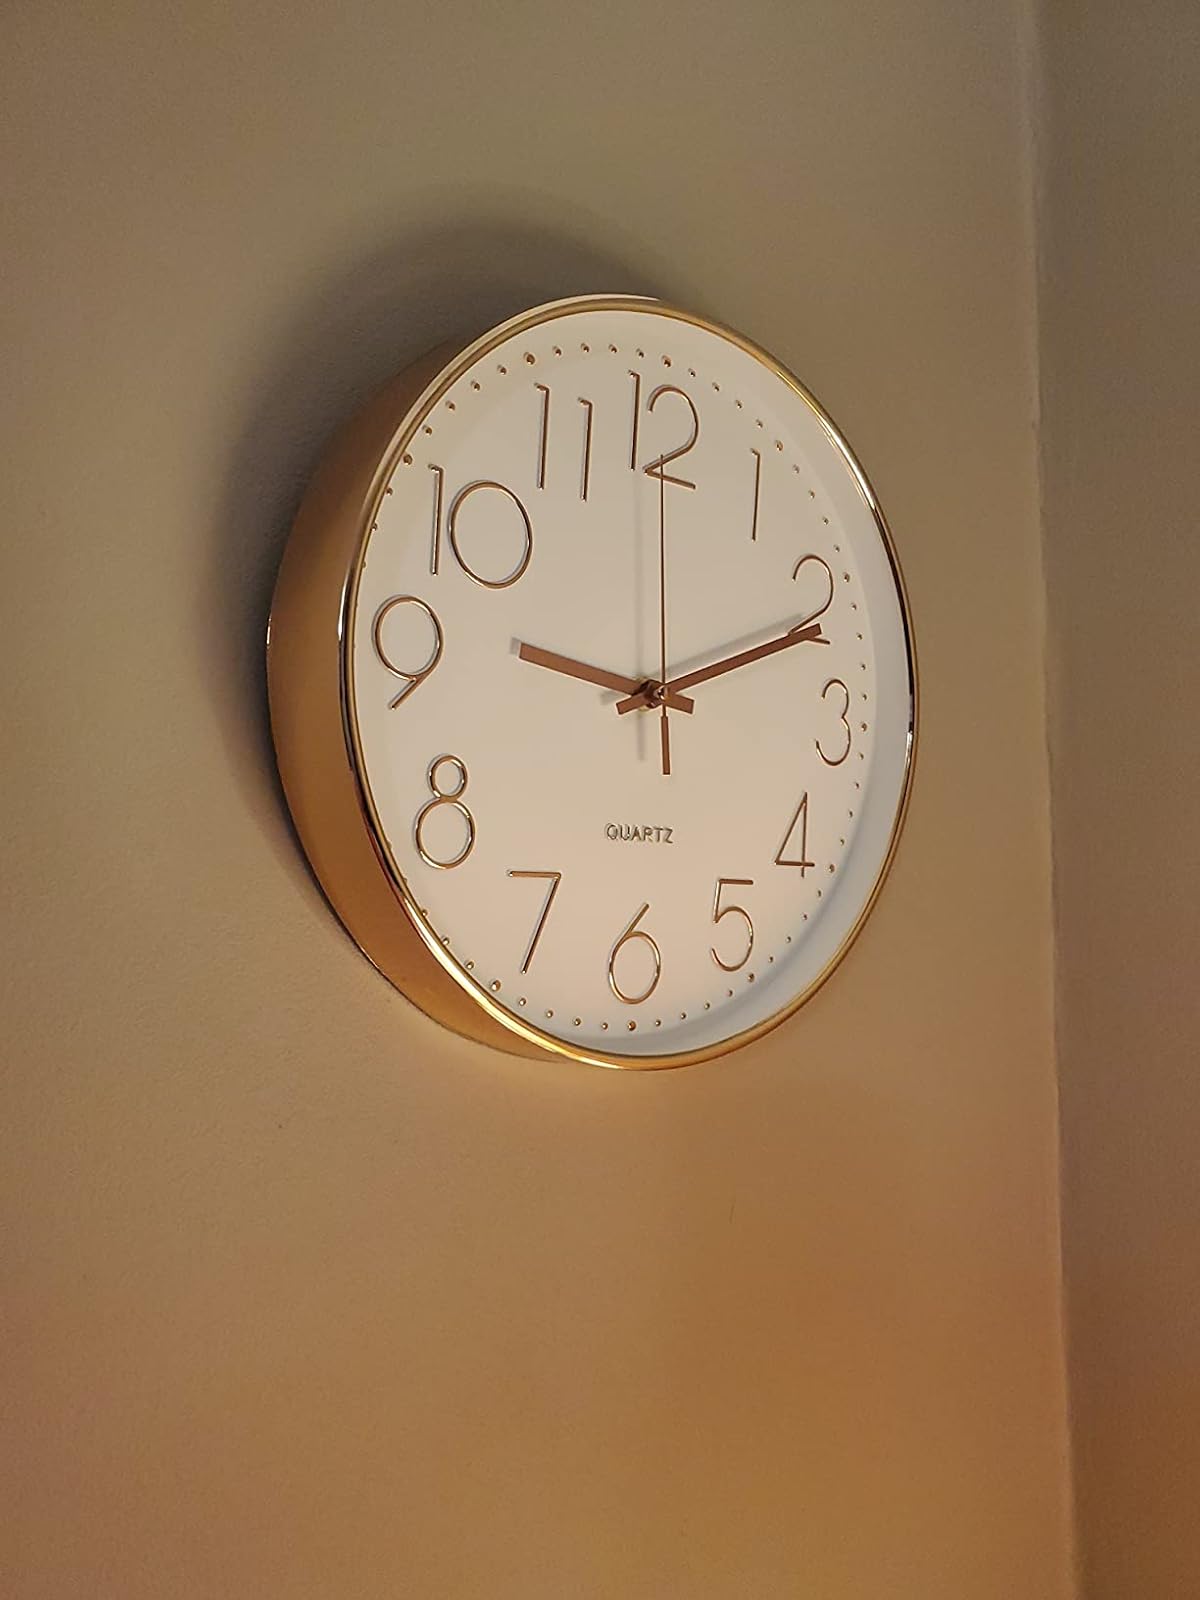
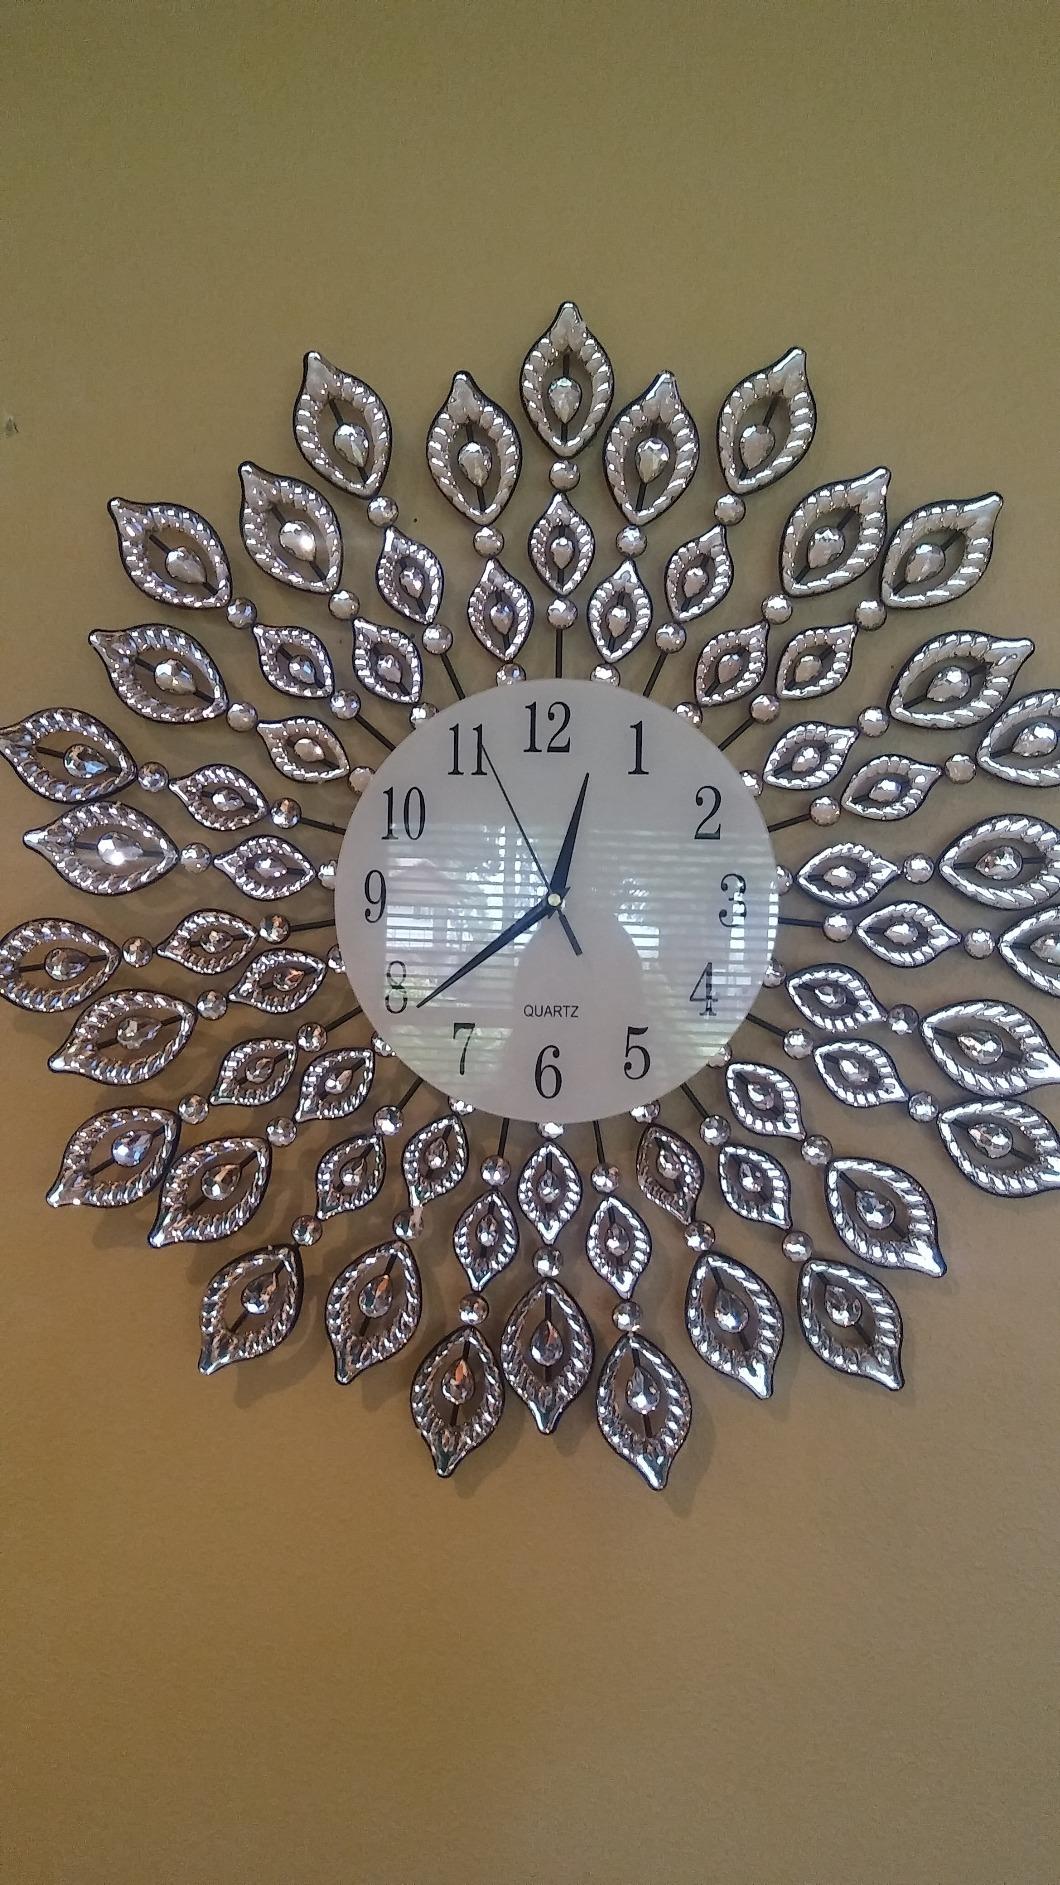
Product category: clock
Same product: no